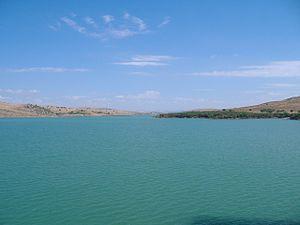
La politique de l'eau potable et de l'assainissement en Tunisie a permis au pays d'atteindre le plus haut taux d'accès à l'approvisionnement et à l'assainissement de l'eau parmi les pays de l'Afrique du Nord et du Moyen-Orient, grâce à sa politique en matière d'infrastructures. 96 % des citadins et 52 % de la population rurale ont accès à l'assainissement amélioré. À la fin 2006, l'accès à l'eau potable est presque universel en Tunisie : proche de 100 % dans les zones urbaines et de 90 % dans les zones rurales. La Tunisie offre par ailleurs une bonne qualité de l'eau potable tout au long de l'année. Le pays connaît un faible taux de pertes de 18,2 % en 2004.